Nick Schifrin

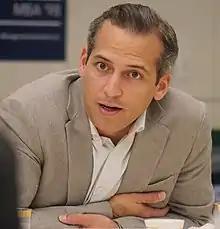
Schifrin in 2019

Nick Schifrin (born July 10, 1980) is an American journalist. He is the "PBS NewsHour" foreign affairs and defense correspondent. He was previously Al Jazeera America's Middle East correspondent and a correspondent for ABC News in London and in Afghanistan/Pakistan.